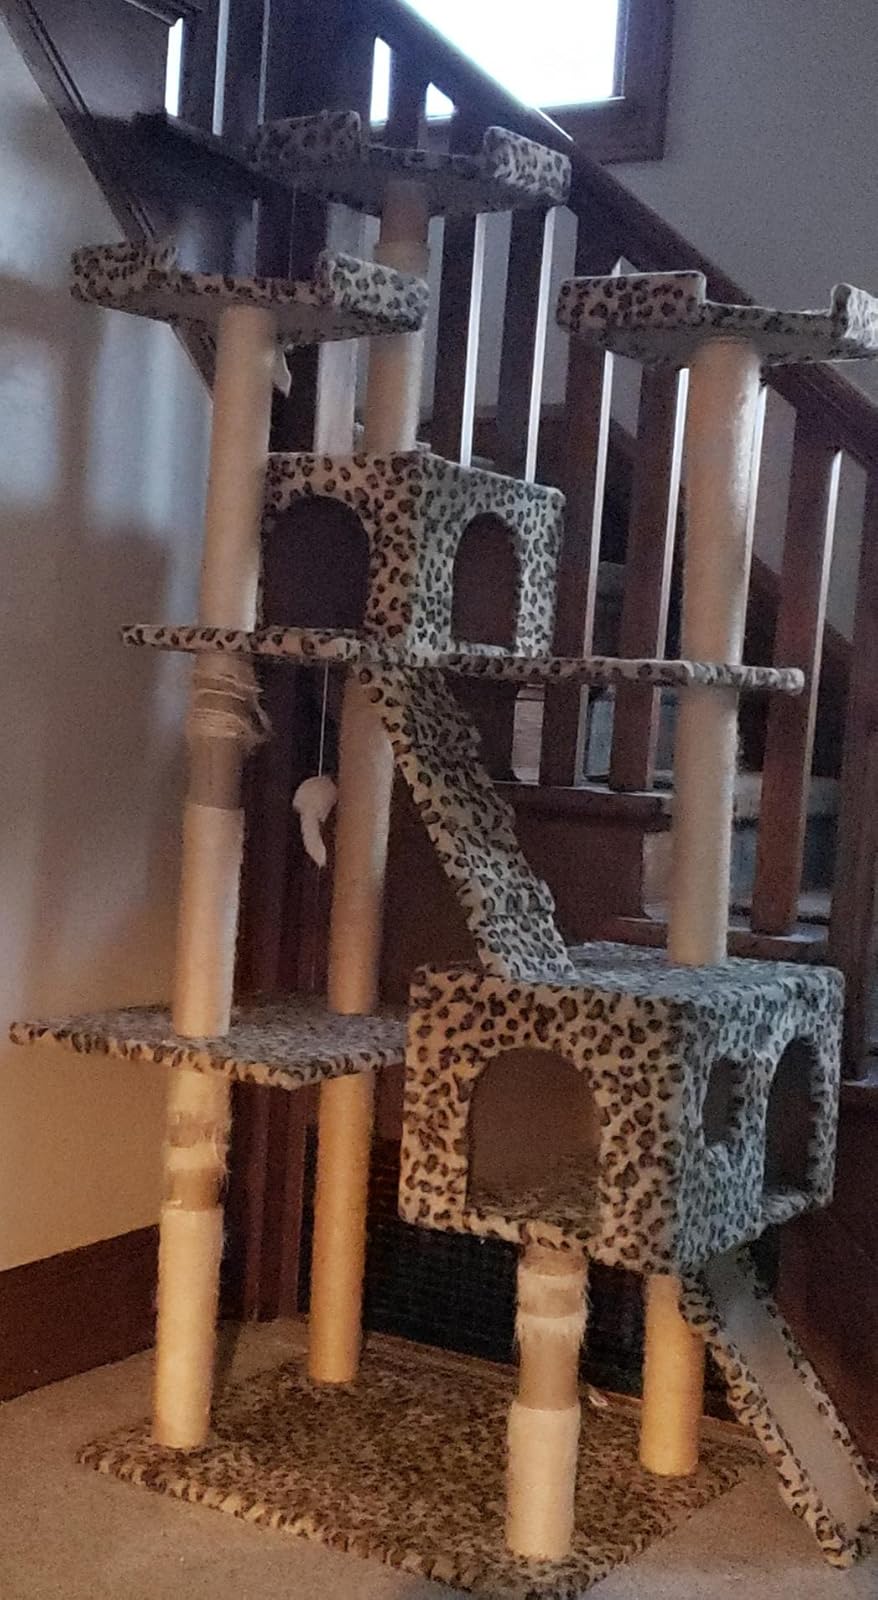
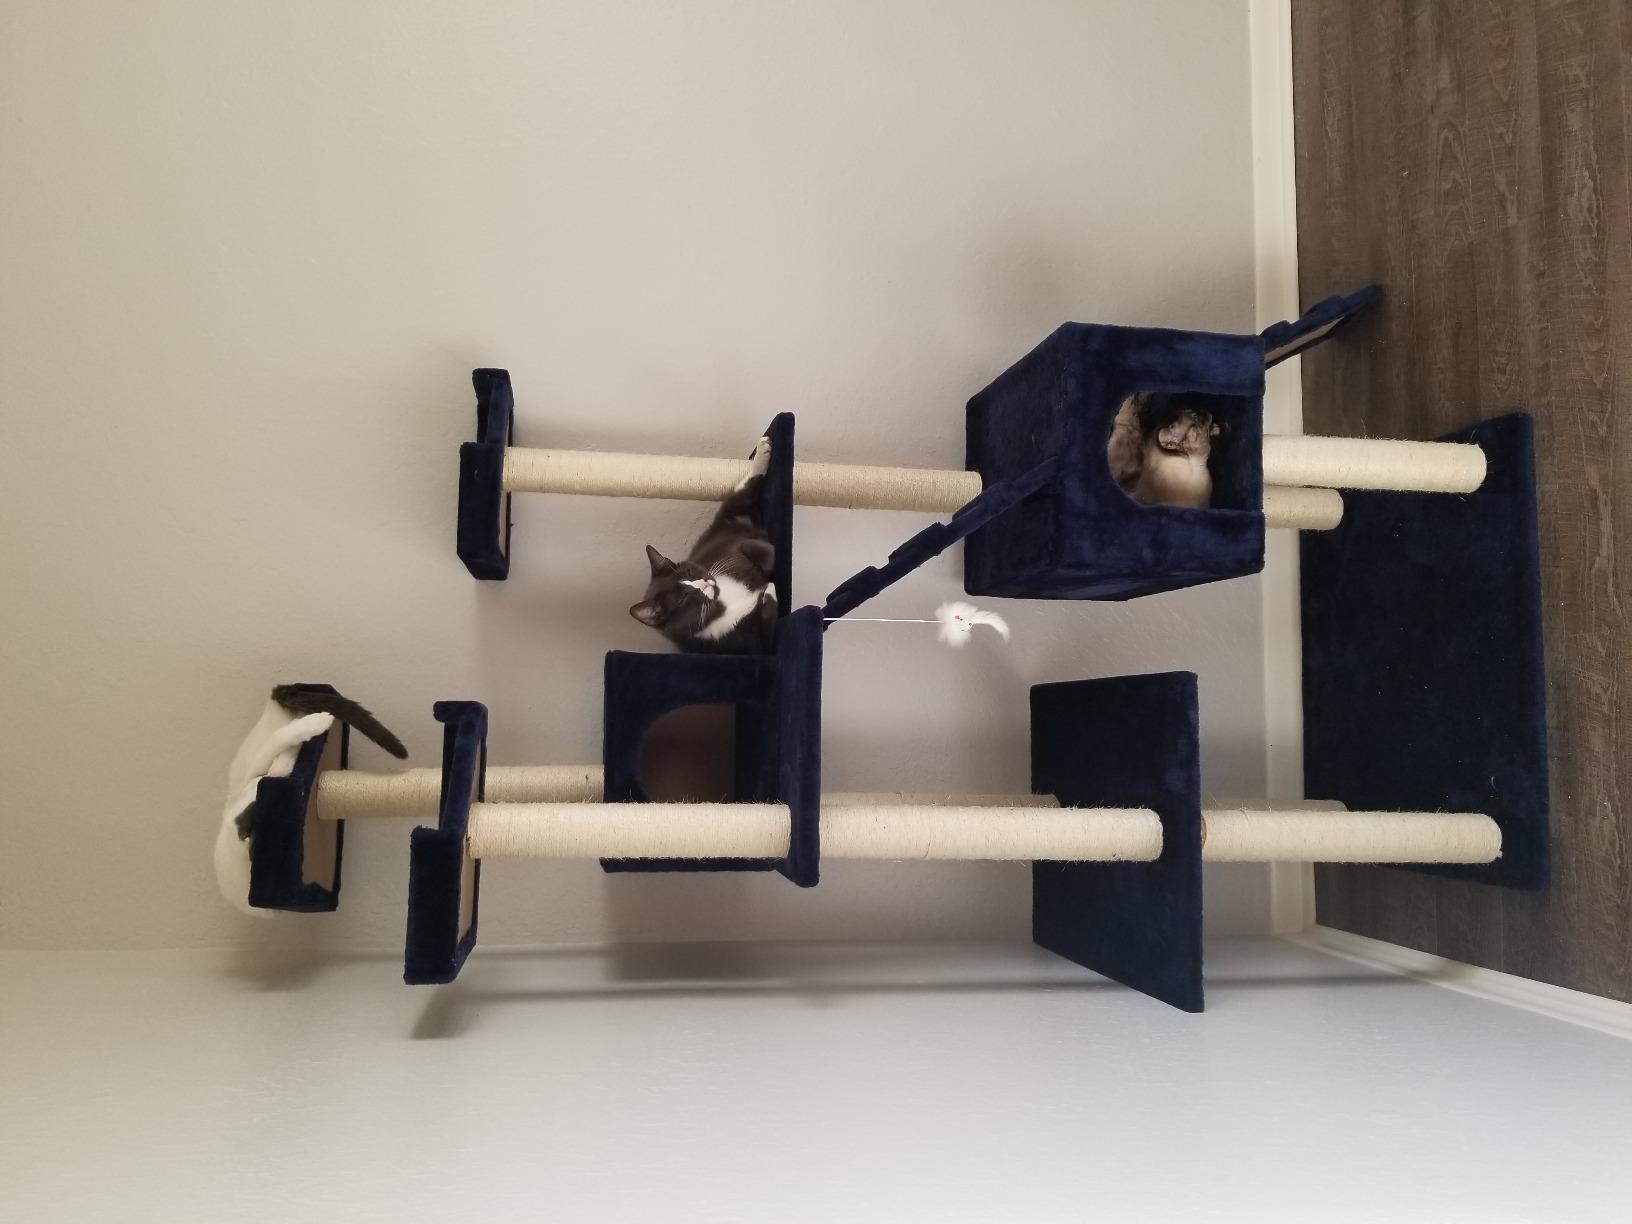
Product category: items_cat tree
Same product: no